Timotei Cipariu

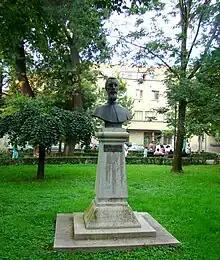
Bust of Cipariu in Sibiu

He collaborated at "Paper for the Mind, Heart and Literature" in Brașov with studies, essays, poems and translations. He was a founding member and first vice-president (1861–1866), then president (1877–1887) of the ASTRA society. He was a member of the Romanian Literary Society (1866), the future Romanian Academy, being later elected its vice-president. He was a member of the German Orientalist Society.